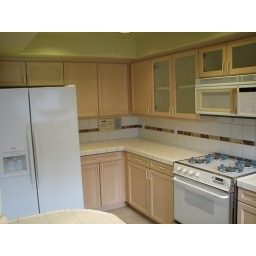
Fridge with filtered water and ice in door, gas range and stove on right.